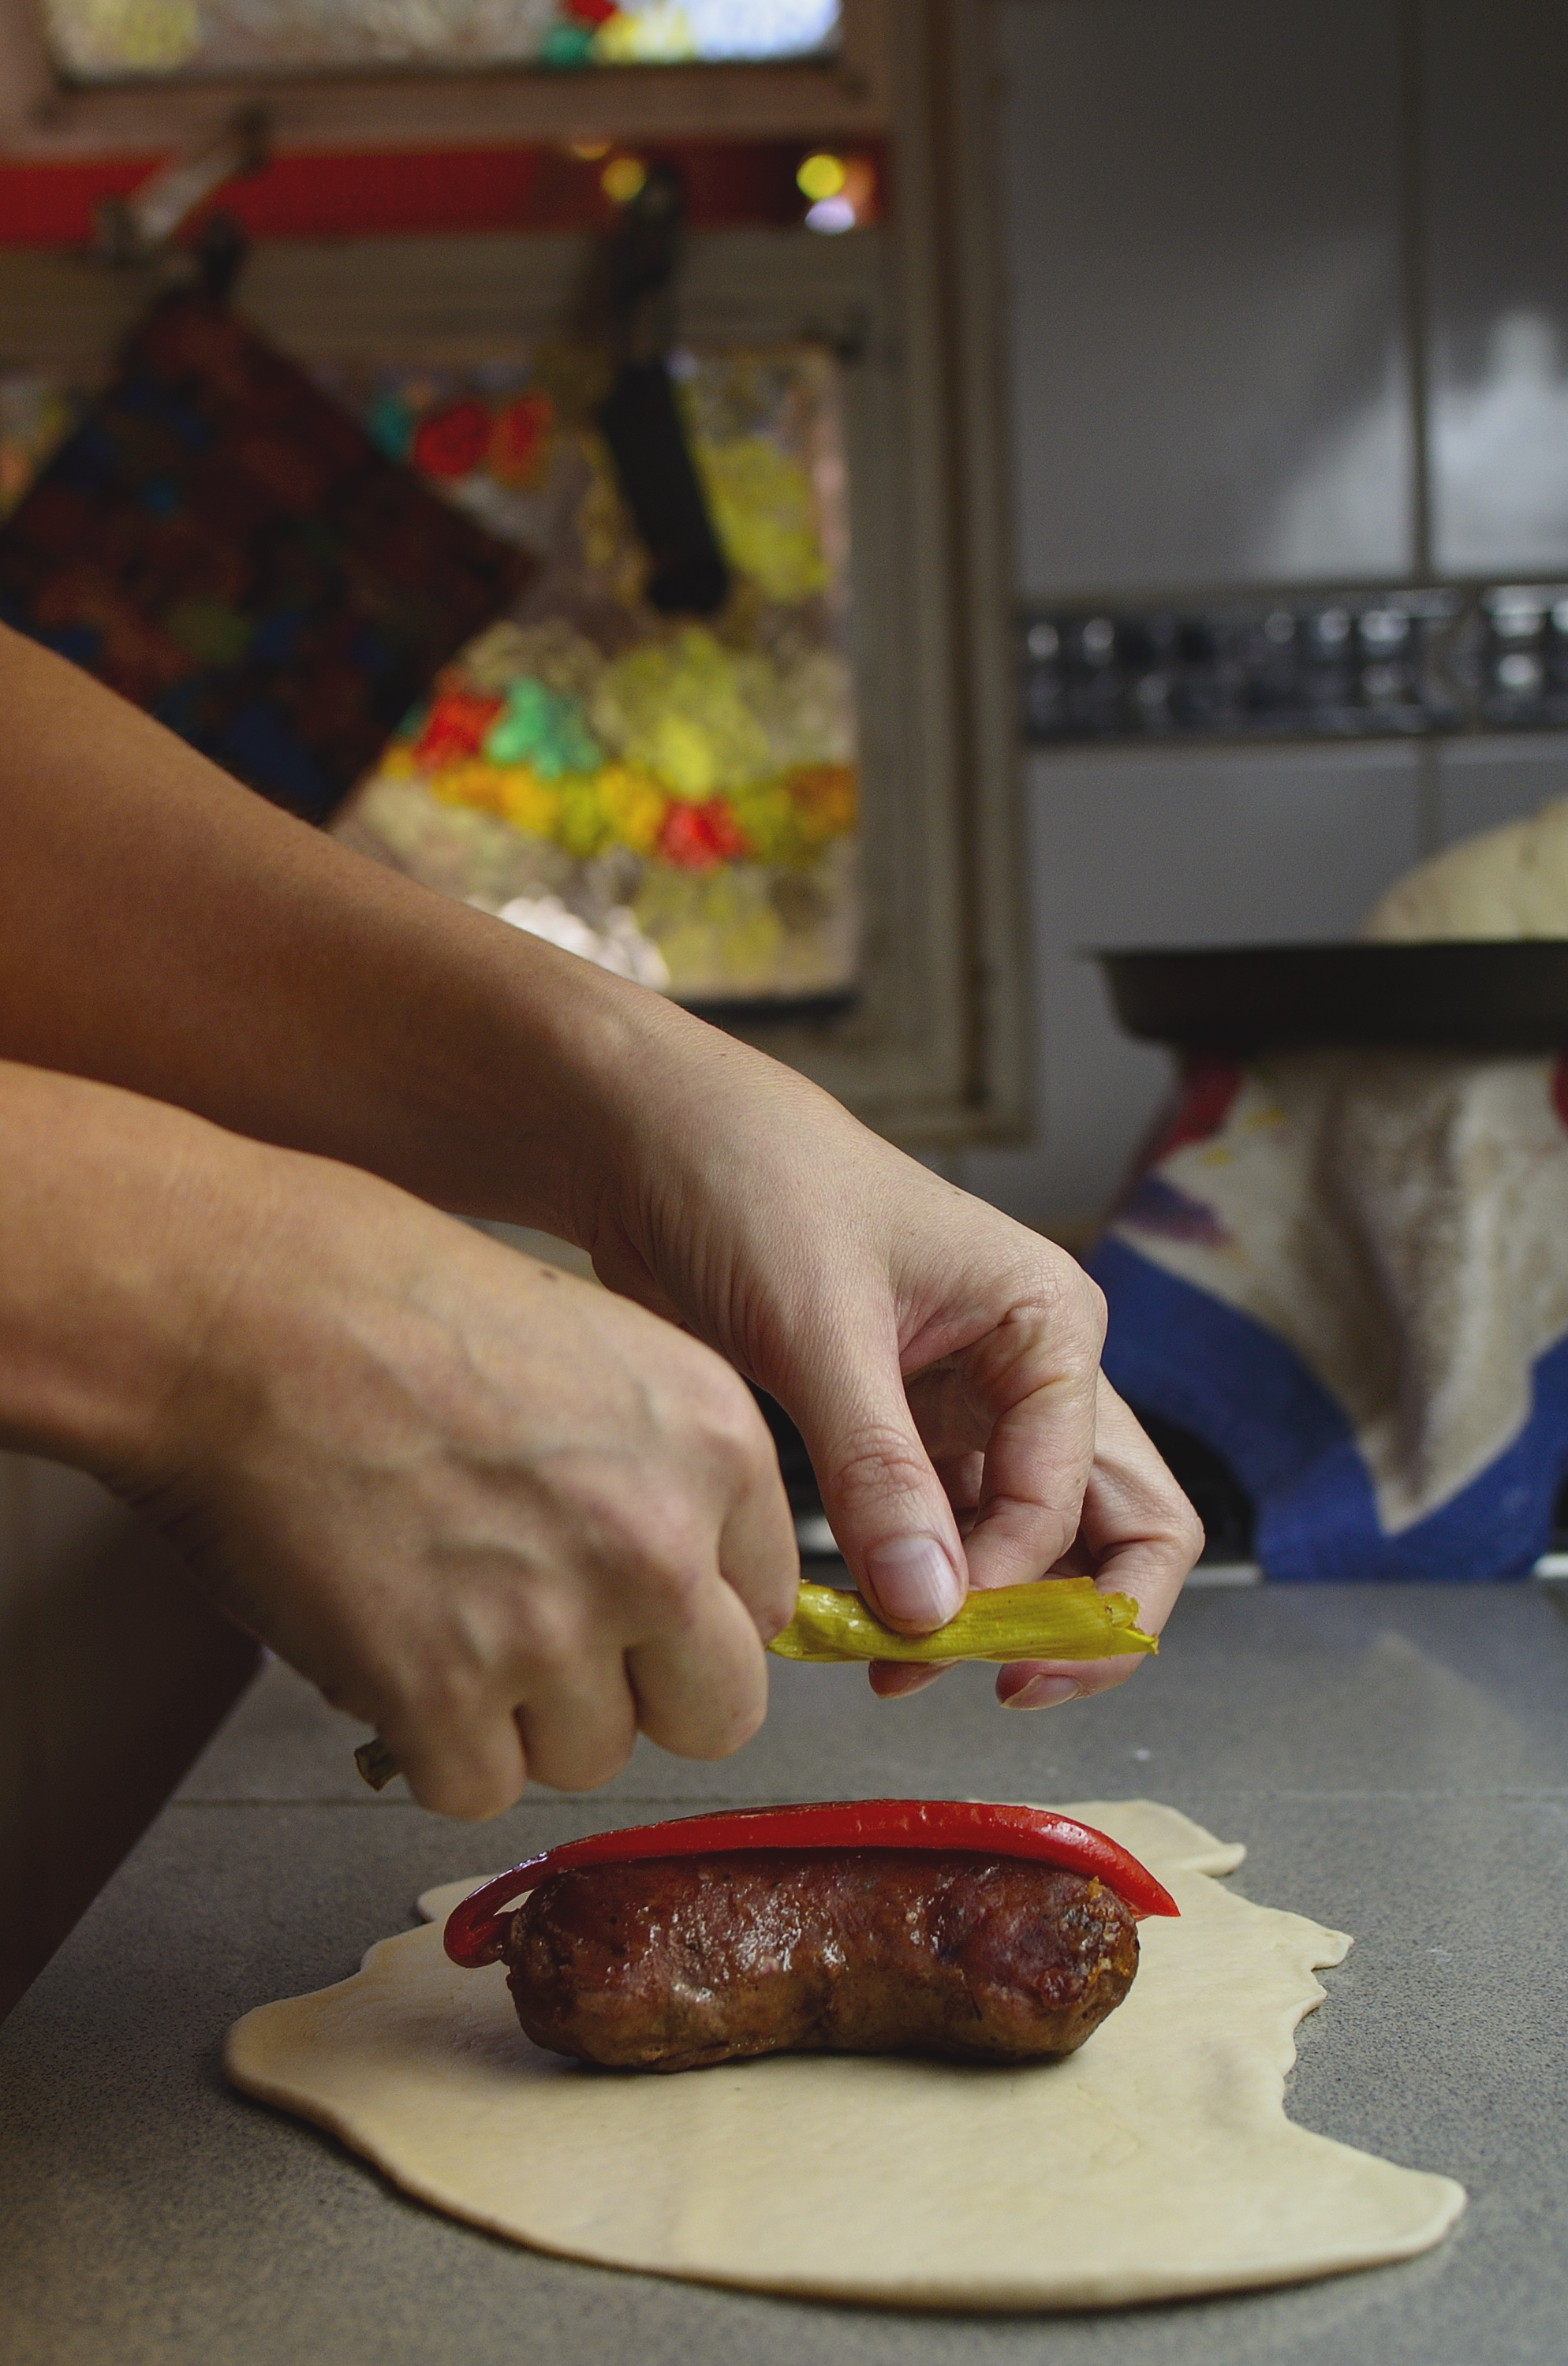
food, cooking, produce, baking, dessert, cuisine, pan, eating, icing, argentina, chorizo, queso, gastronoma, cebollita, gastronmico, chori, choripan, morron, verdeo, panchoripan, sweetness, sense, human action